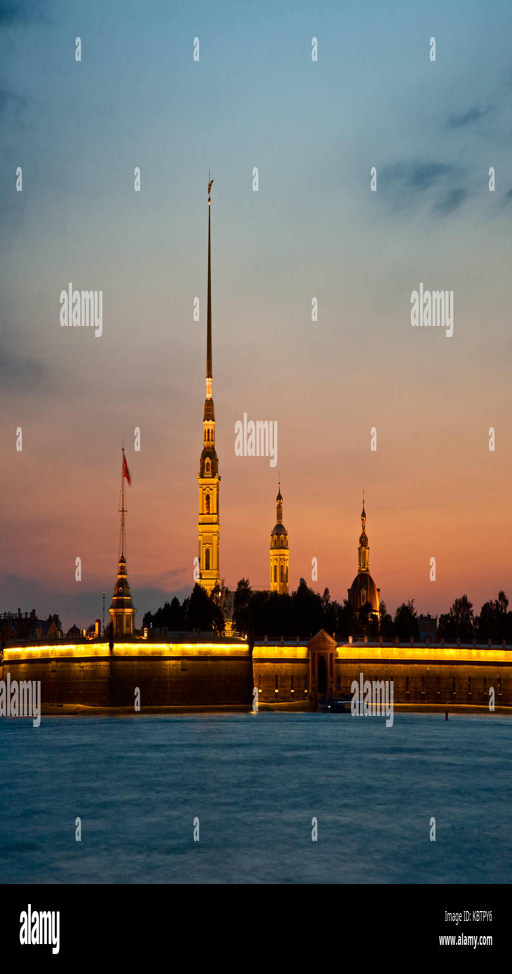
view in summer white nights